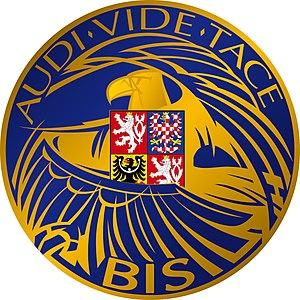
Le Service de sécurité et de renseignement est un service de renseignements tchèque. Il a été créé en 1994 par la loi nᵒ 154/1994, après la chute du communisme, et fait suite à divers successeurs du StB, lequel servait principalement de courroie de transmission au KGB soviétique. Ses activités sont les suivantes :